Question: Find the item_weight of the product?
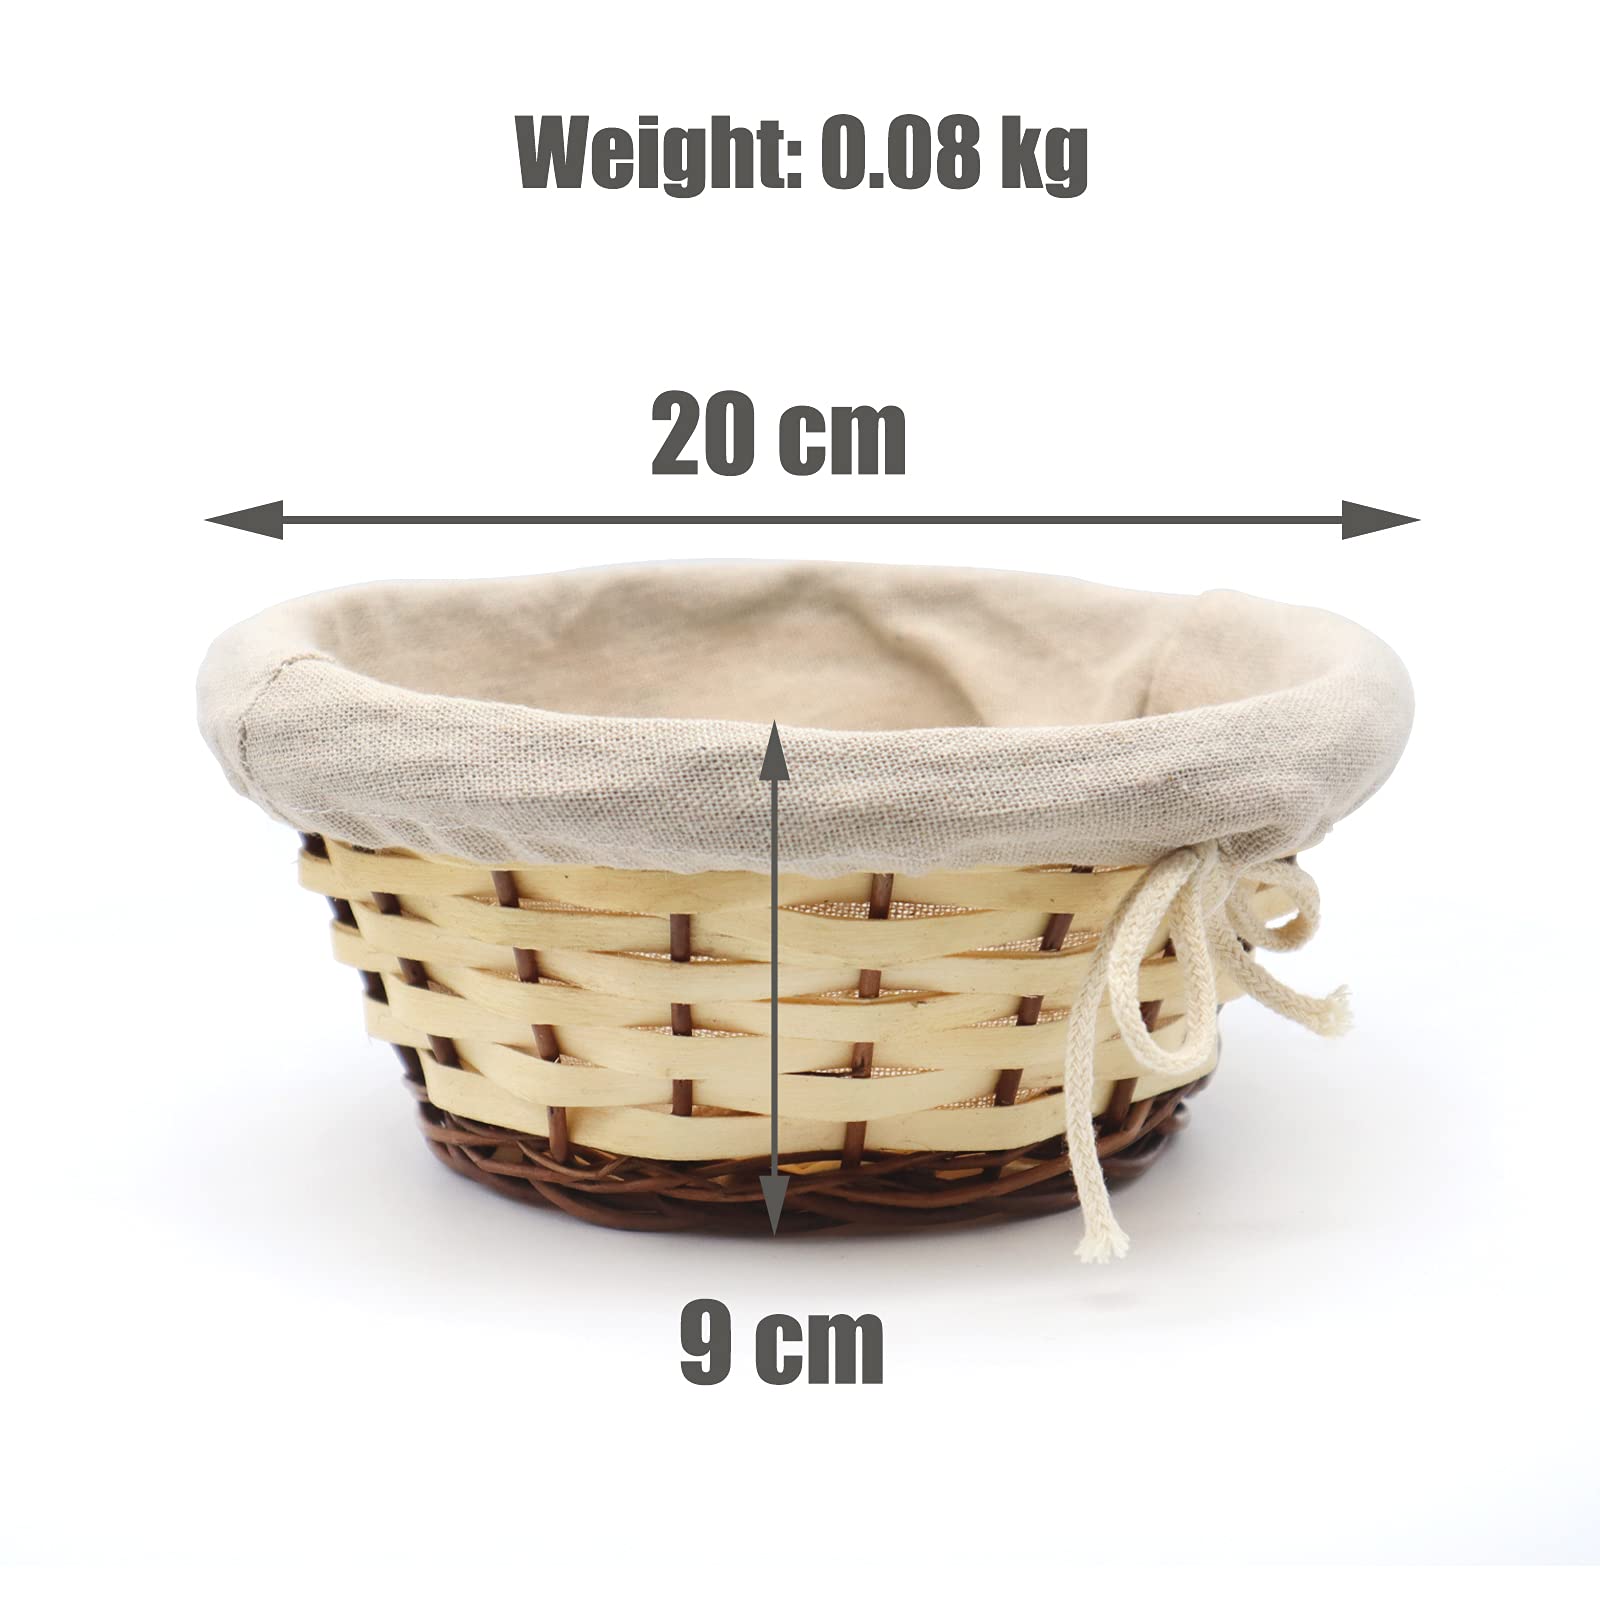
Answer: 0.08 kilogram